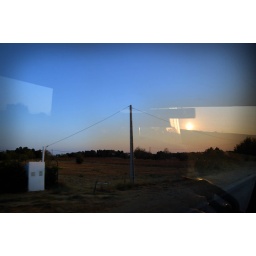
sunset reflected in bus window